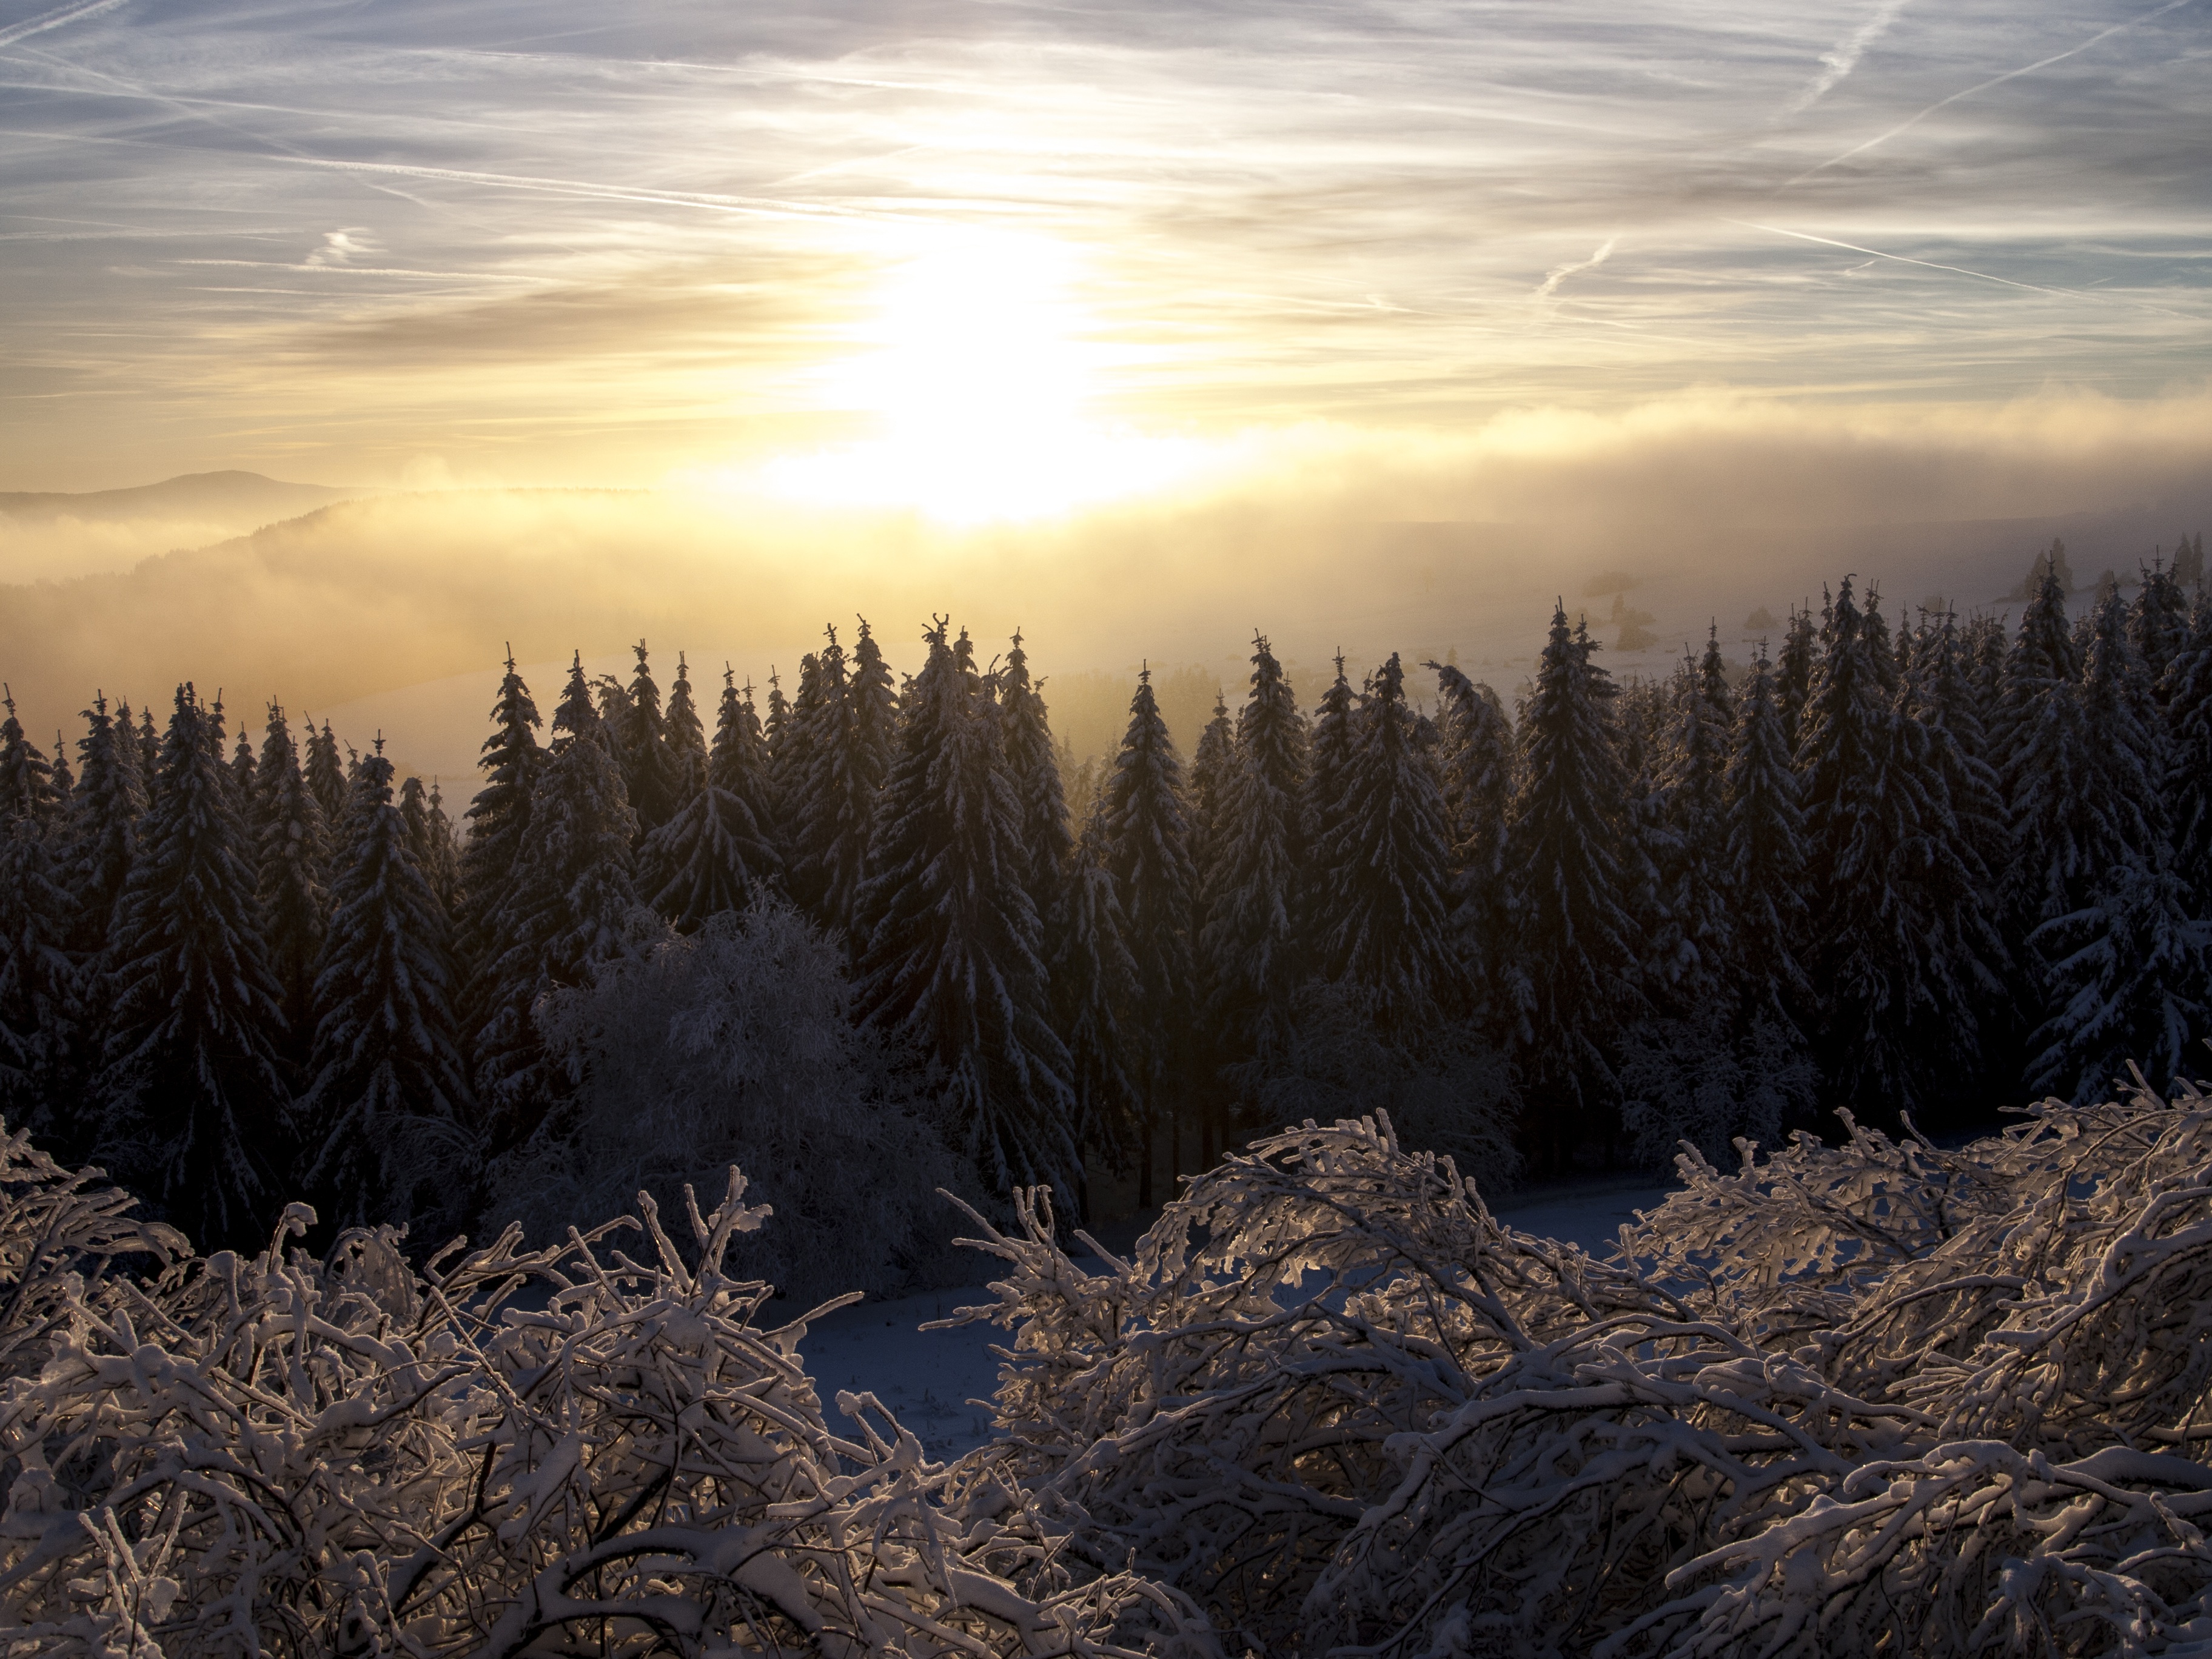
landscape, tree, nature, forest, grass, wilderness, mountain, snow, cold, winter, light, cloud, plant, sun, sunrise, sunset, field, prairie, sunlight, morning, hill, frost, dawn, panorama, ice, evening, weather, season, ridge, trees, icy, habitat, wintry, ecosystem, natural environment, atmospheric phenomenon, grass family